Conway Cabal

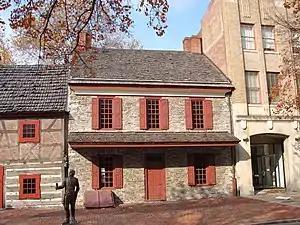
The General Gates House in York, Pennsylvania, where a key meeting of the cabal was reportedly held

The Conway Cabal were a group of senior Continental Army officers in late 1777 and early 1778 who aimed to have George Washington replaced as commander-in-chief of the Army during the American Revolutionary War. It was named after Brigadier-General Thomas Conway, whose letters criticizing Washington were forwarded to the Second Continental Congress. When these suggestions (which were often little more than criticisms and expressions of discontent with either Washington or the general course of the war) were made public, supporters of Washington mobilized to assist him politically.